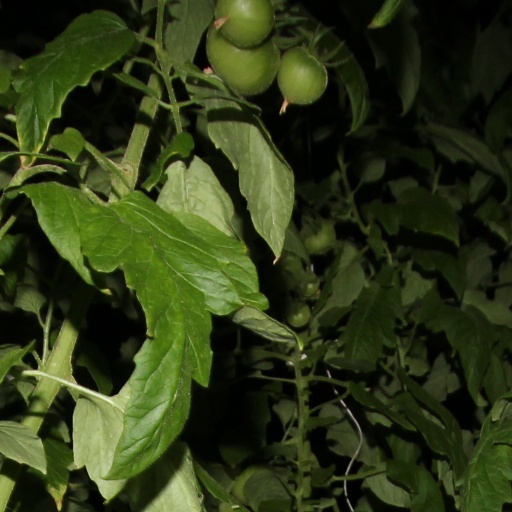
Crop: tomato